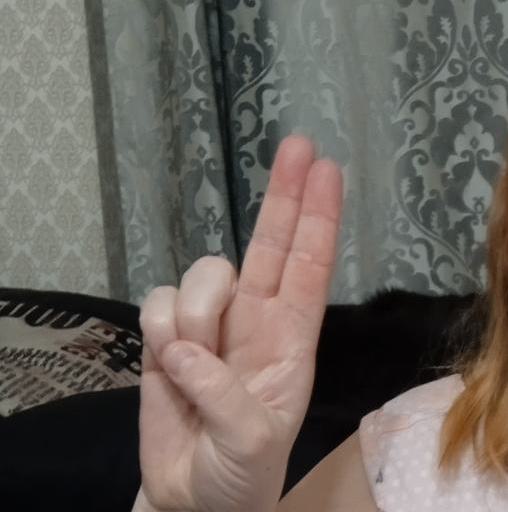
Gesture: two_up